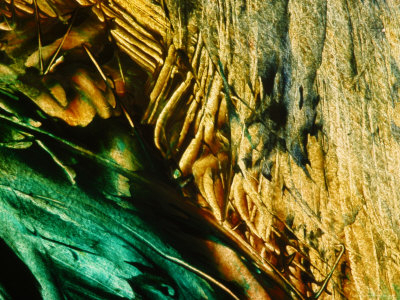
Texture: smeared